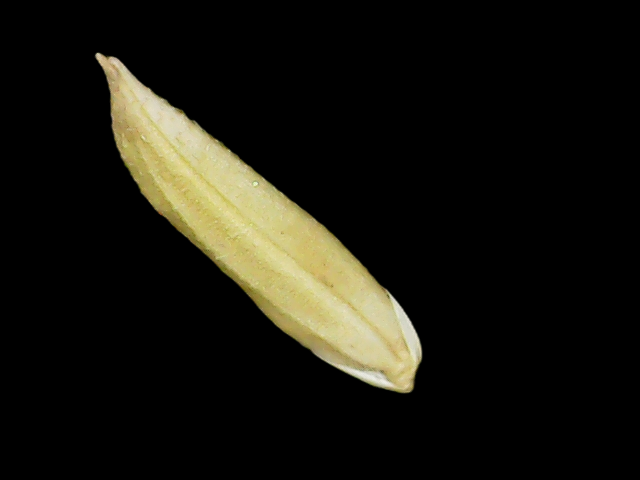
Rice variety: Binadhan25